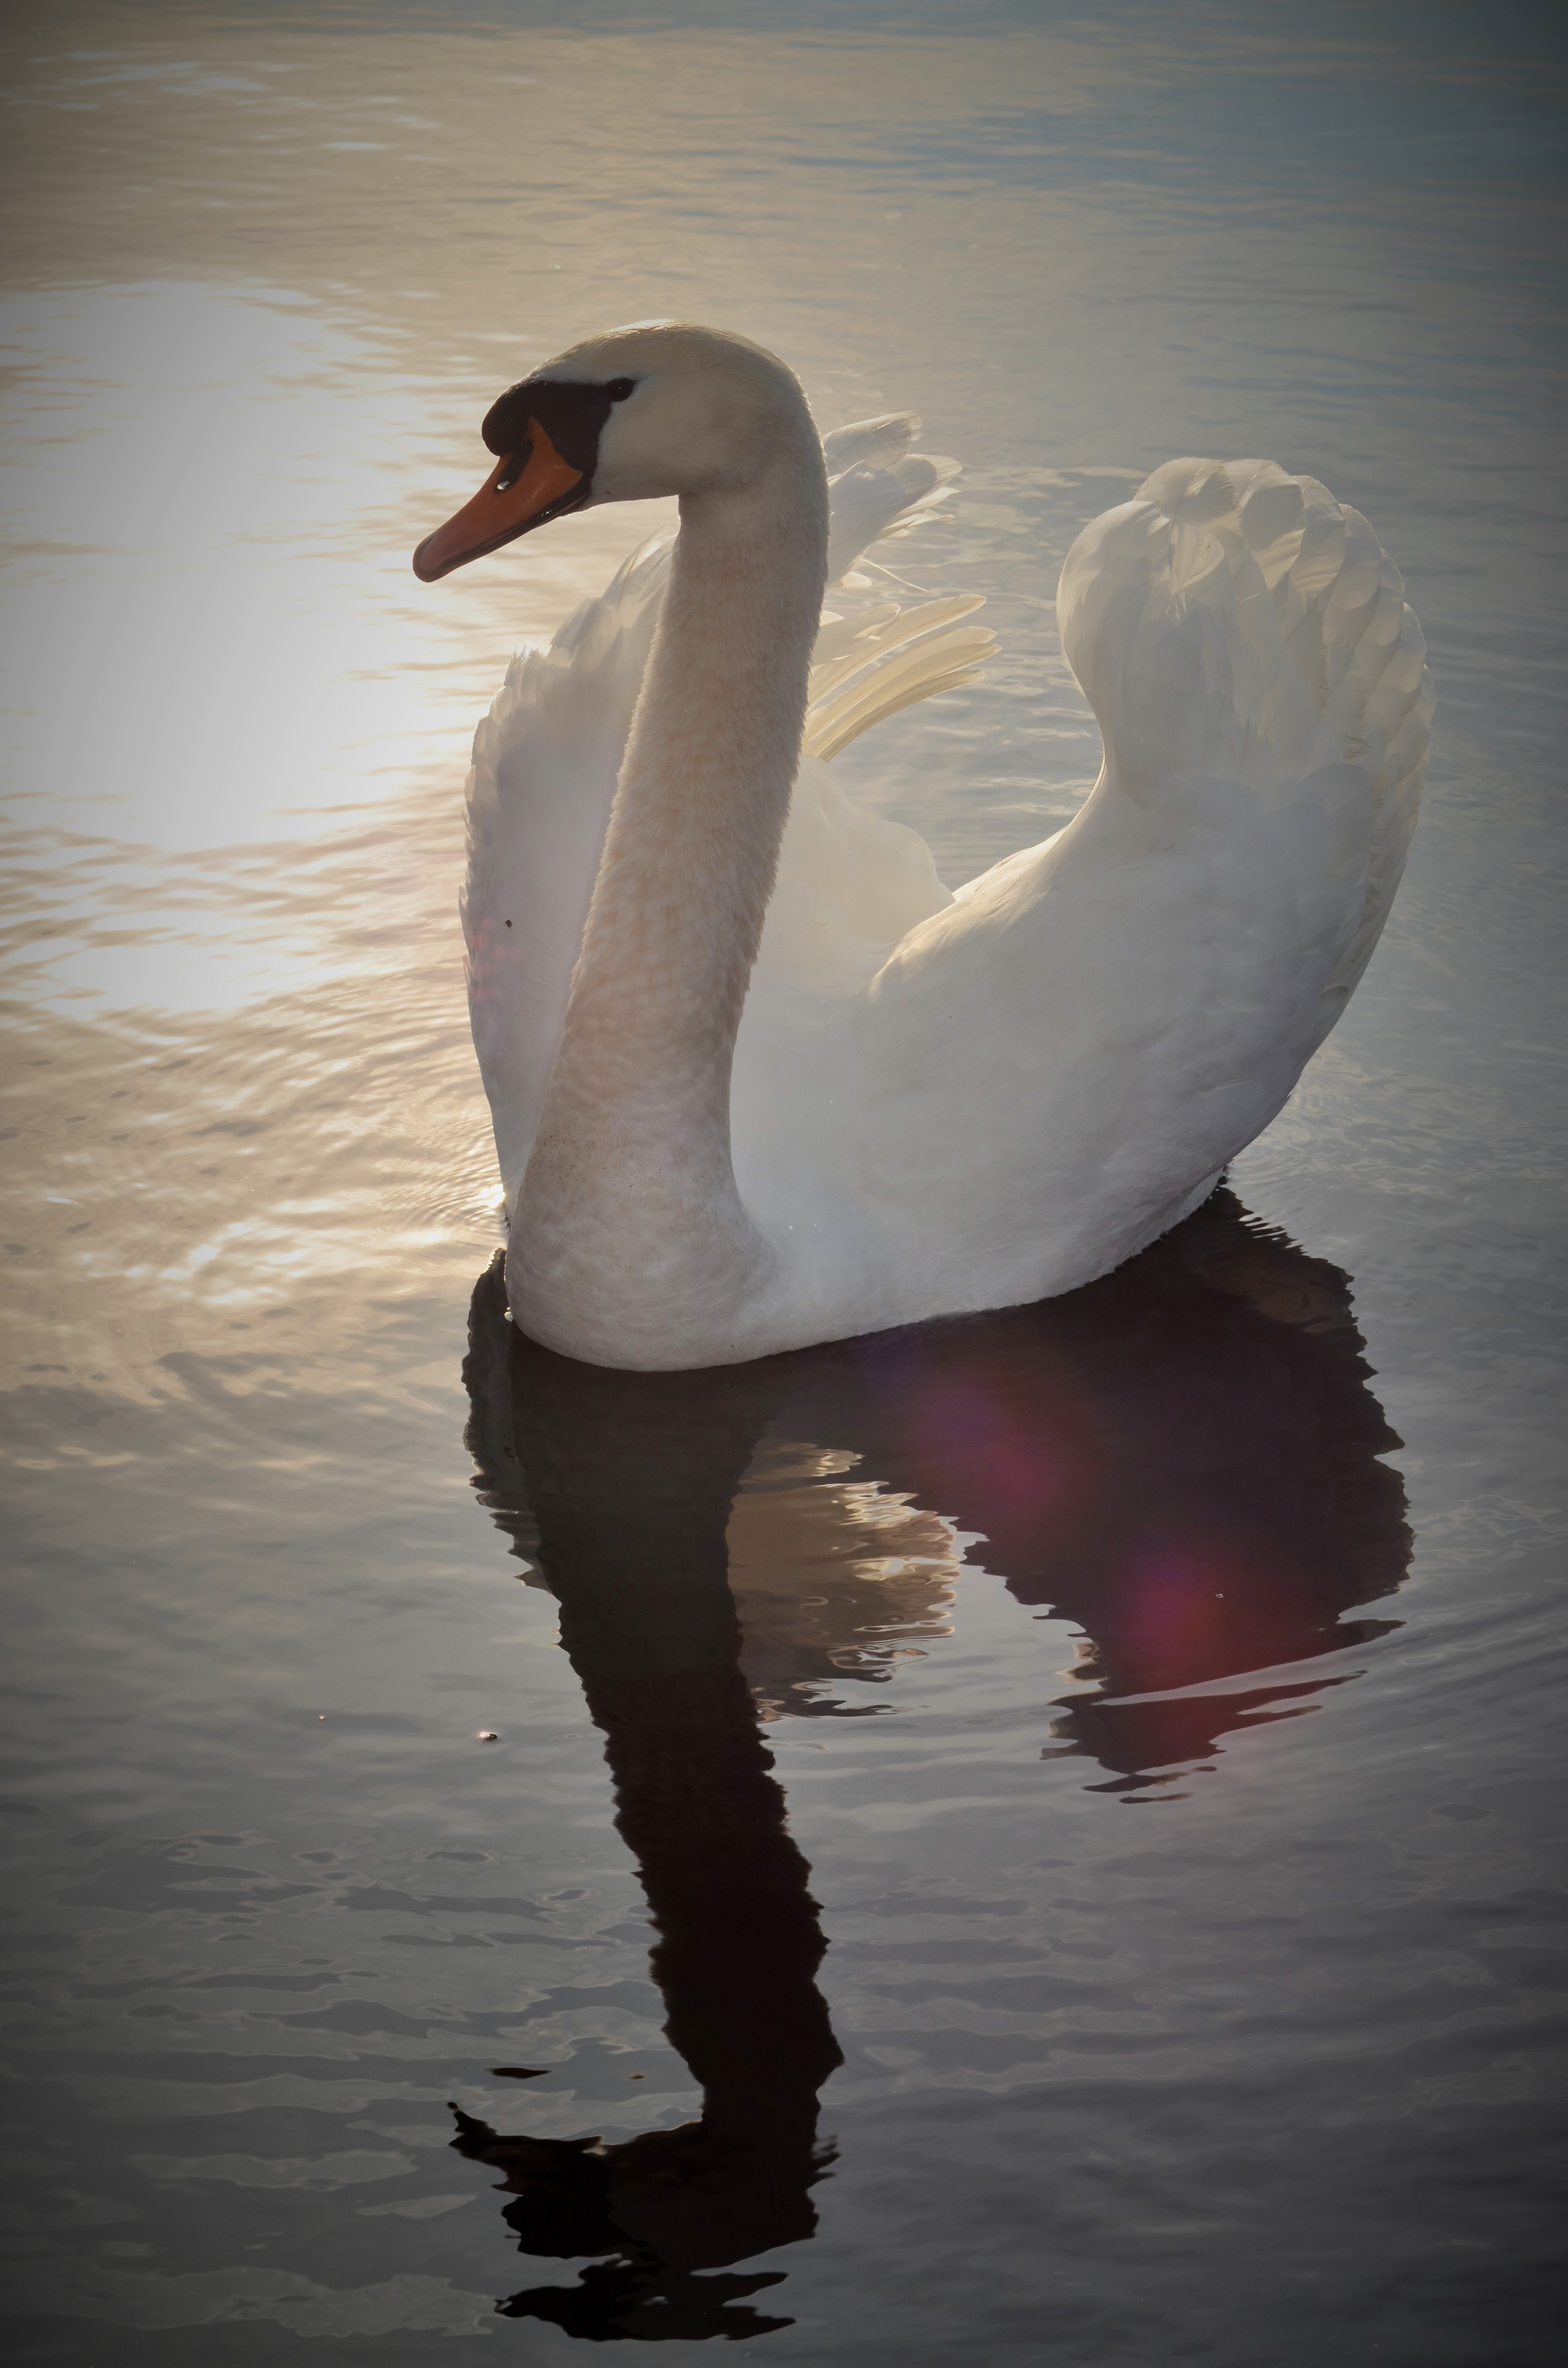
water, nature, bird, wing, white, lake, animal, pond, reflection, beak, peaceful, majestic, swan, feathers, vertebrate, waterfowl, water bird, majesty, ducks geese and swans